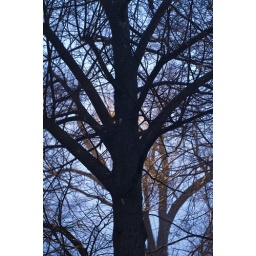
Foggy morning with tree in silhouette from the street light.